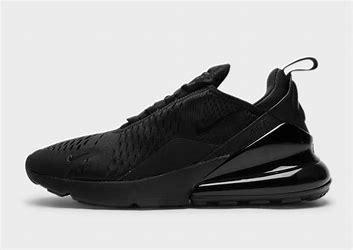
Brand: Nike
Model: Air Max 270